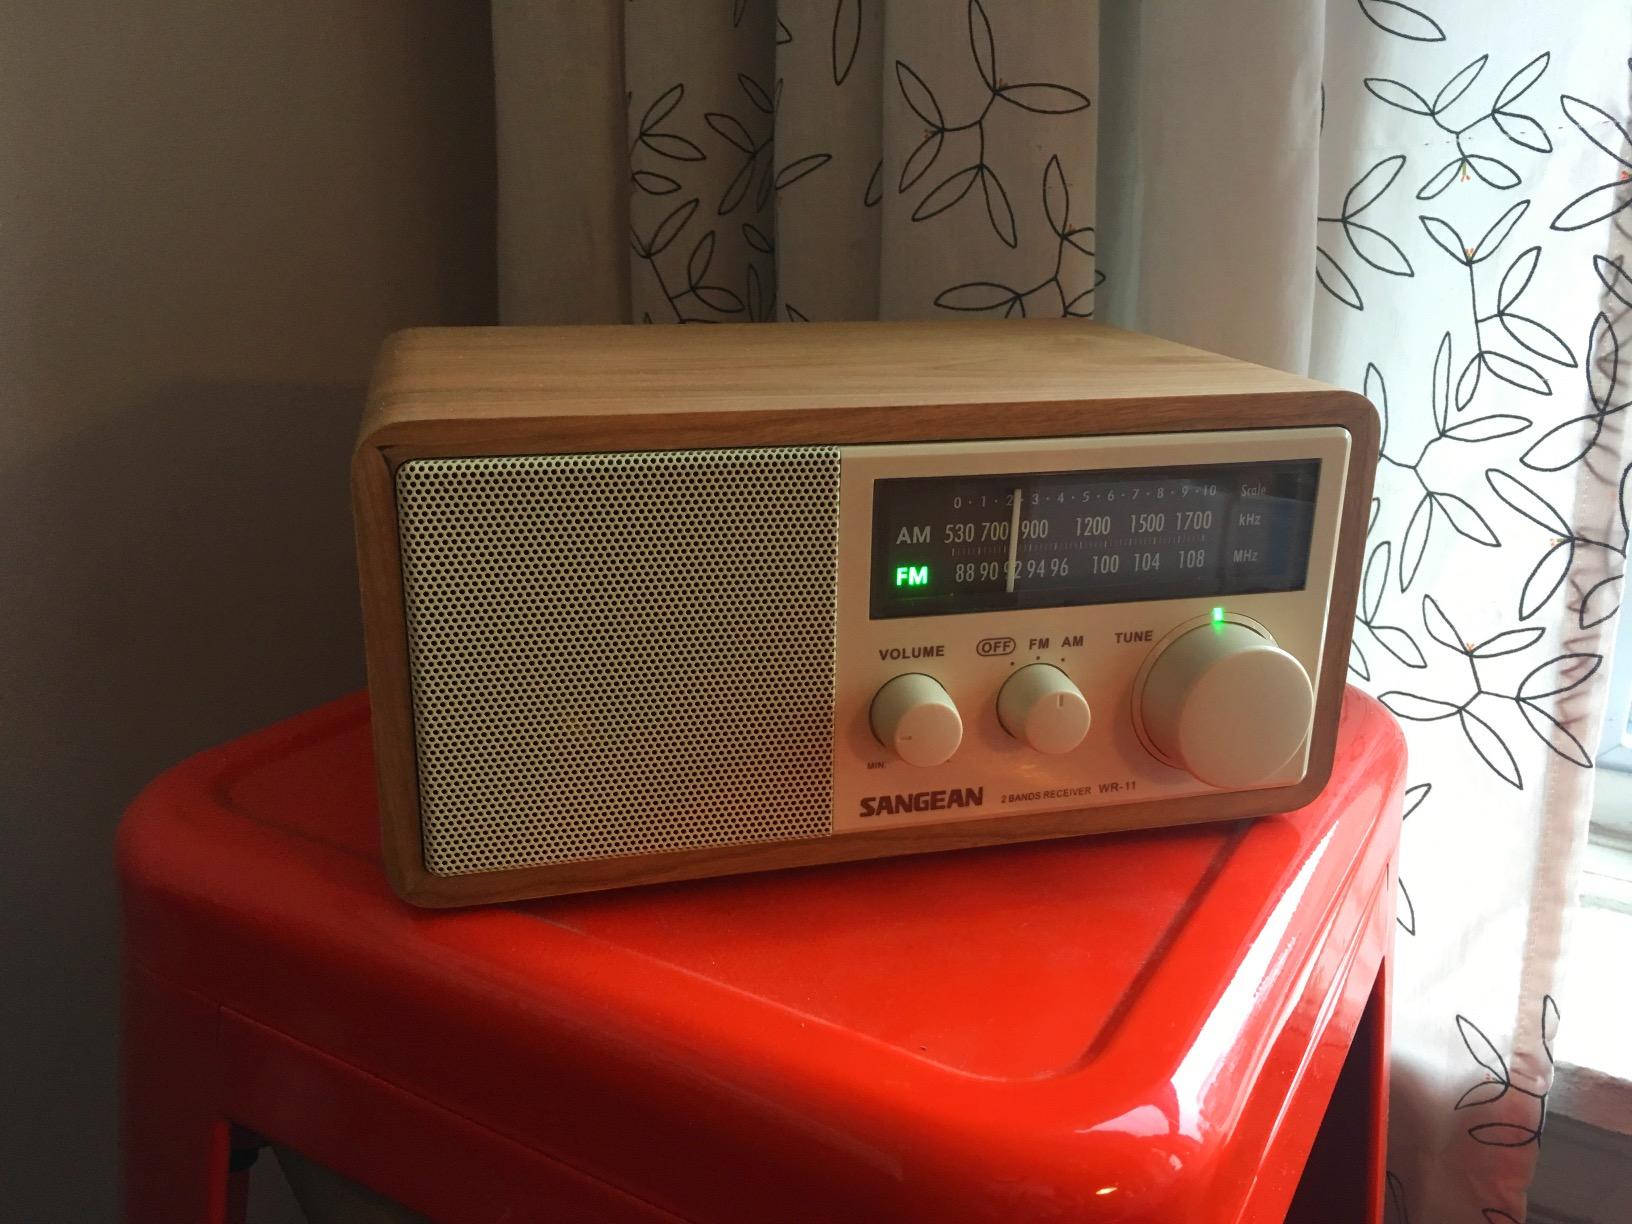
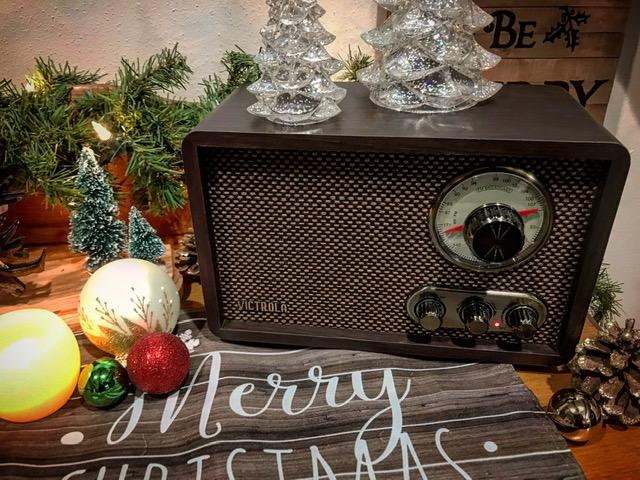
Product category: radio
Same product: no